Barton Bendish

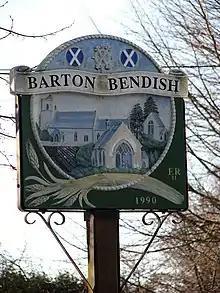
Barton Bendish village sign, featuring the three churches.

Barton Bendish is a settlement of scattered households where there are two churches which are little more than a field apart. What is more remarkable is that up until 1787 the parish had three churches. All Saints' Church was pulled down in that year, with much of the material used to repair local roads and for repairing St Mary's Church. The other remaining church is called St Andrew’s.